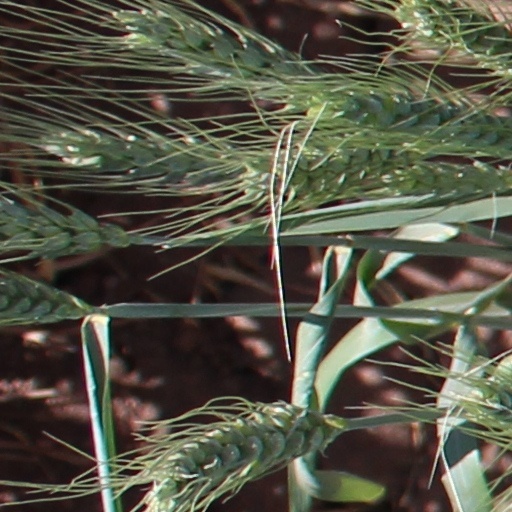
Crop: wheat